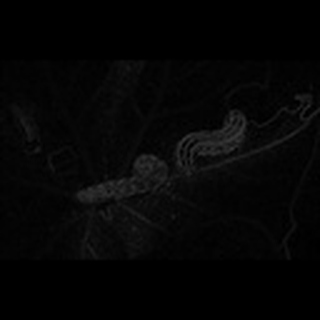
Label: cotton_army_worm